Pitchou Kambuy Manga

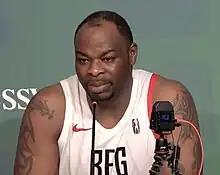
Kambuy Manga in 2023

Pitchou Kambuy Manga (born 12 December 1988) is a Congolese basketball player who plays for Chaux Sport as well as for REG of the Rwanda Basketball League. He also plays for the DR Congo men's national basketball team.